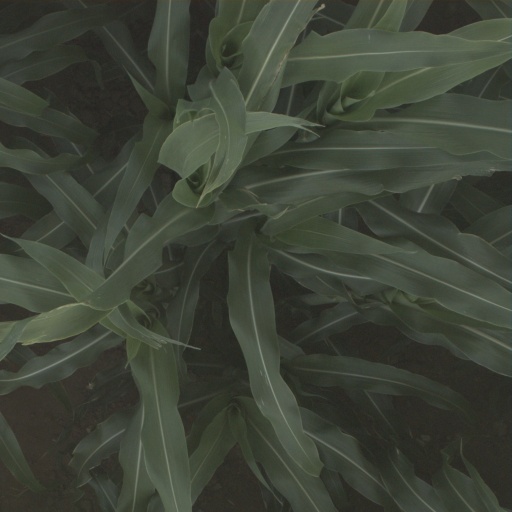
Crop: sorghum